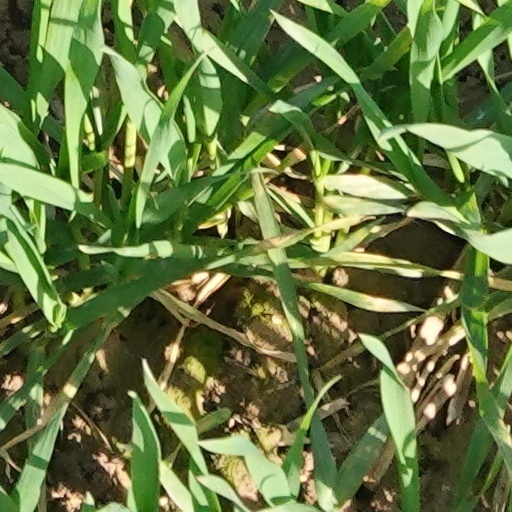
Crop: wheat